Alcohol tolerance

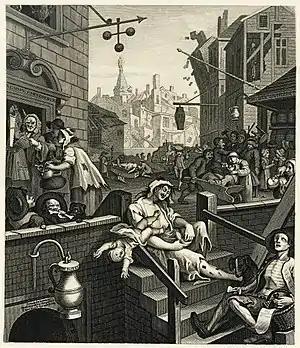
"Beer Street and Gin Lane" by William Hogarth, 1751, detailing the Gin Craze in UK cities during the early Industrial Revolution.

Alcohol tolerance refers to the bodily responses to the functional effects of ethanol. This includes direct tolerance, speed of recovery from insobriety and resistance to the development of alcohol use disorder.